Gustave Lyon

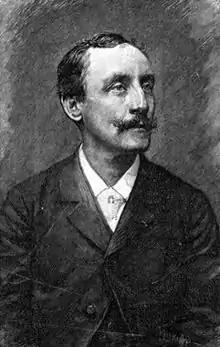

Gustave Lyon (19 November 1857 – 12 January 1936) was a French piano maker, acoustician and inventor. He was head of Pleyel et Cie from 1887.